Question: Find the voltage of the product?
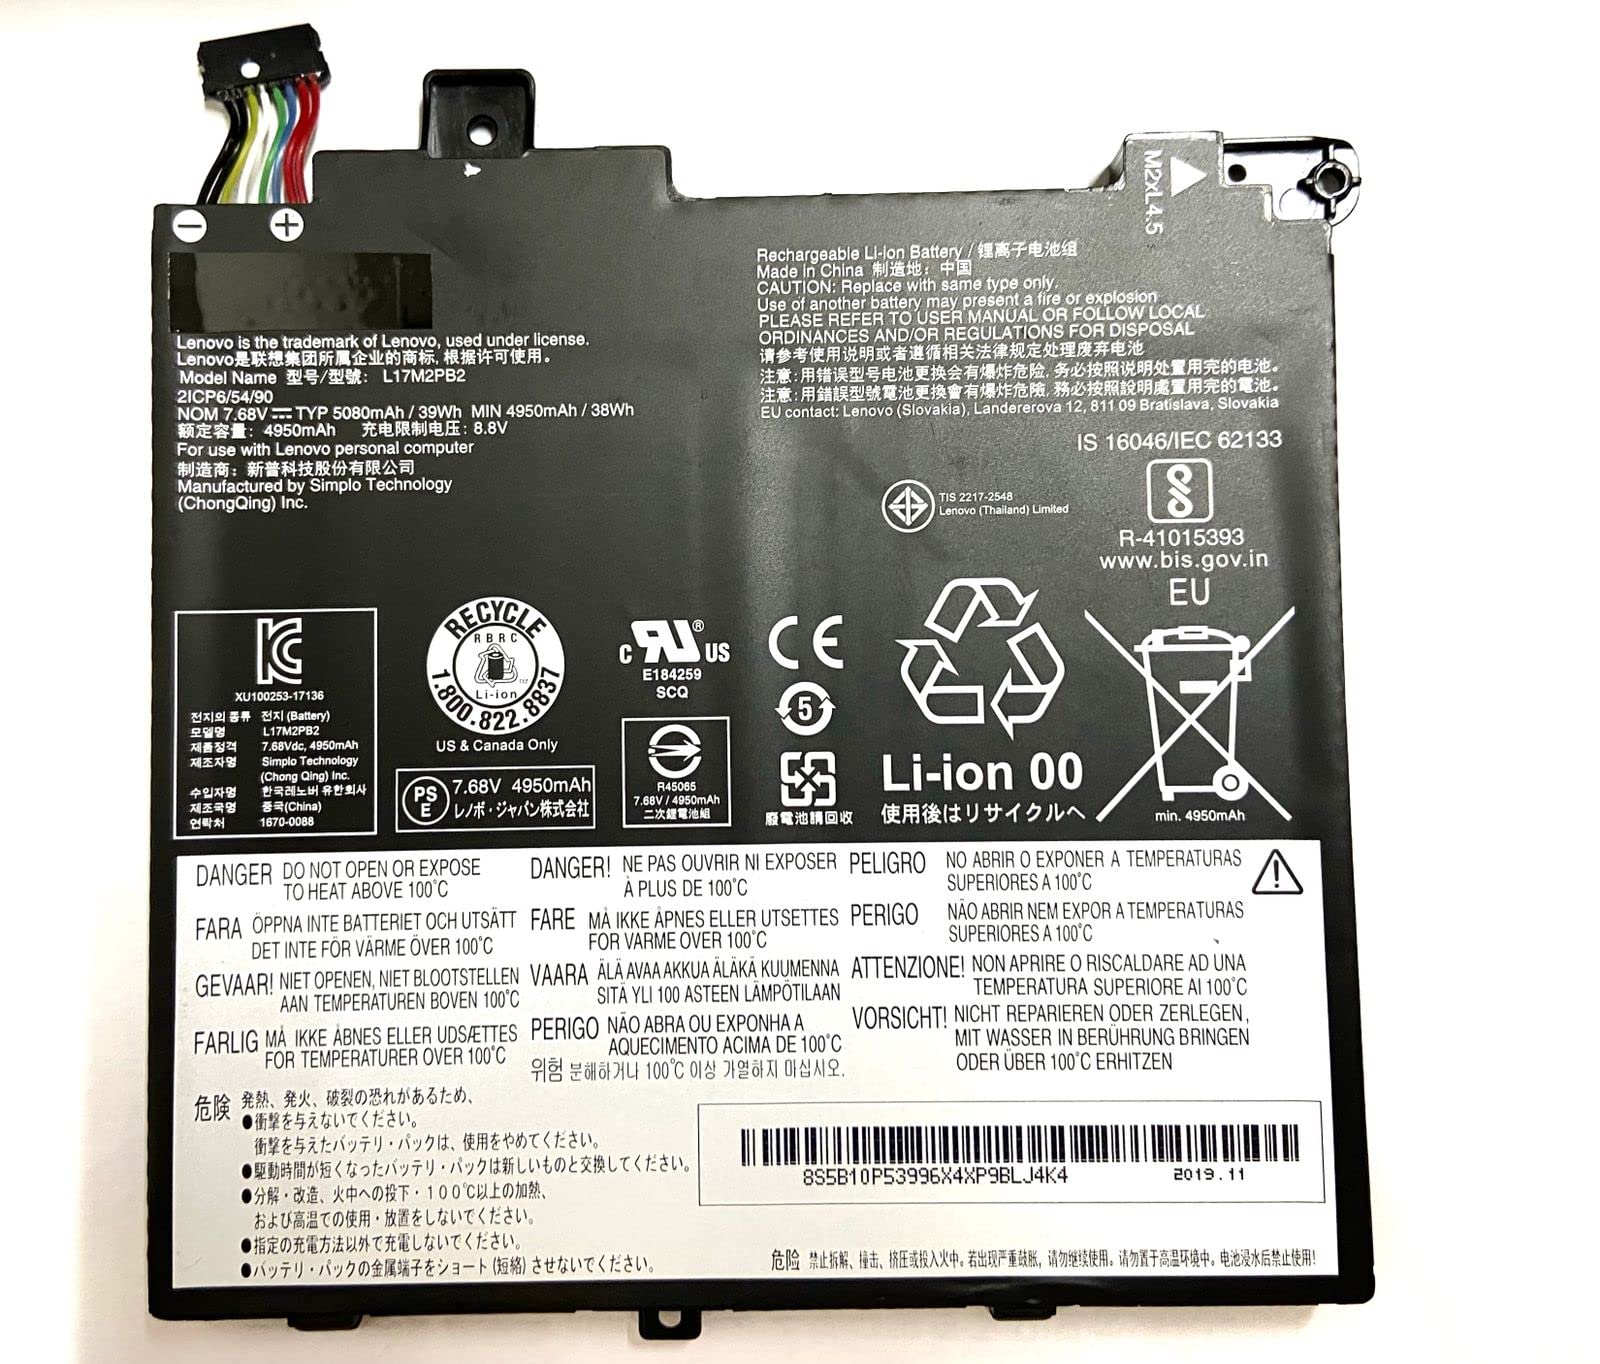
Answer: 7.68 volt